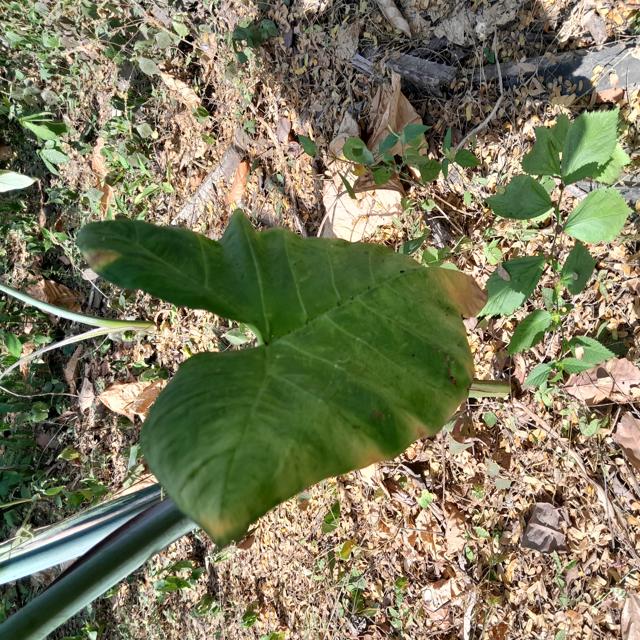
Label: Early_Blight